Historic Summit Inn Resort

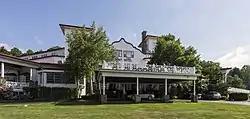
Summit Hotel, June 2015

The Historic Summit Inn Resort, also known as the Summit Hotel, is an historic hotel complex and national historic district which is located atop the Summit Mountain of Chestnut Ridge by North Union Township and South Union Township in Farmington, Fayette County, Pennsylvania.